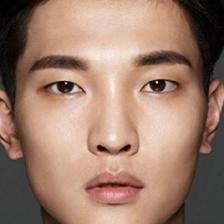
Label: faces